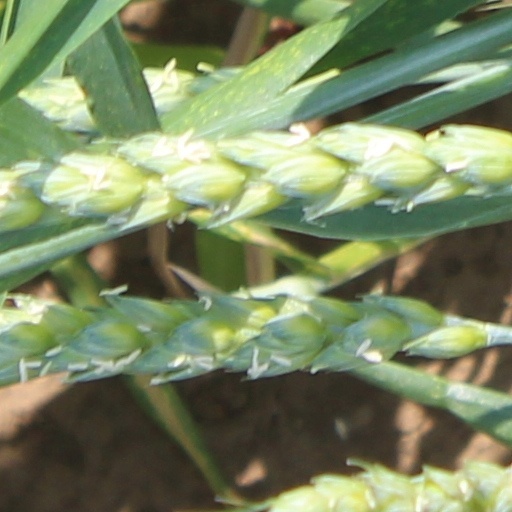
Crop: wheat